Collections maintenance

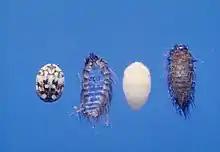
Life cycle of a carpet beetle.

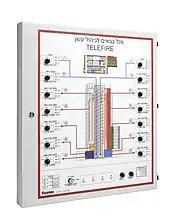

Damage from insects and other museum pests typically occurs because these pests are drawn to collections objects which they view as a food source. Certain material types, such as wood, organic textiles, furs, and paper are more vulnerable to insect damage than others. Collections maintenance works to prevent infestations through a monitoring regime known as integrated pest management or IPM, and often involves a system of glue traps scattered throughout storage and display areas. This allows museum or repository staff to identify vulnerable locations, catch new infestations and identify the type of insect being trapped, and then act to eliminate the infestation.